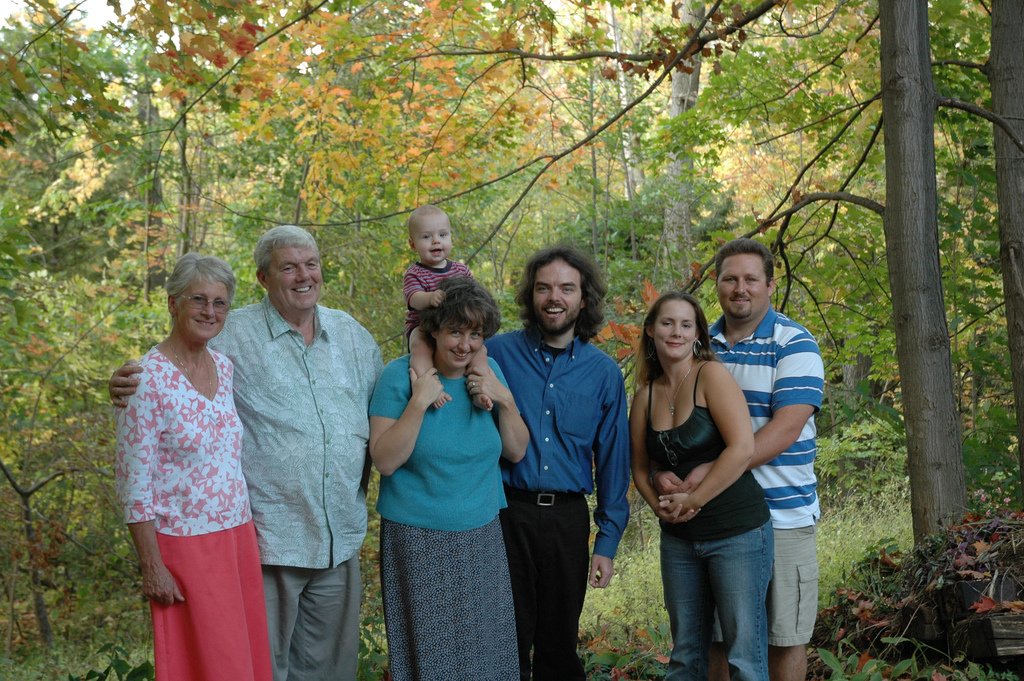
Label: not_food